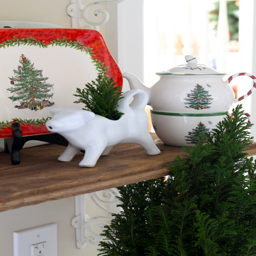
christmas in the kitchen - the seasons